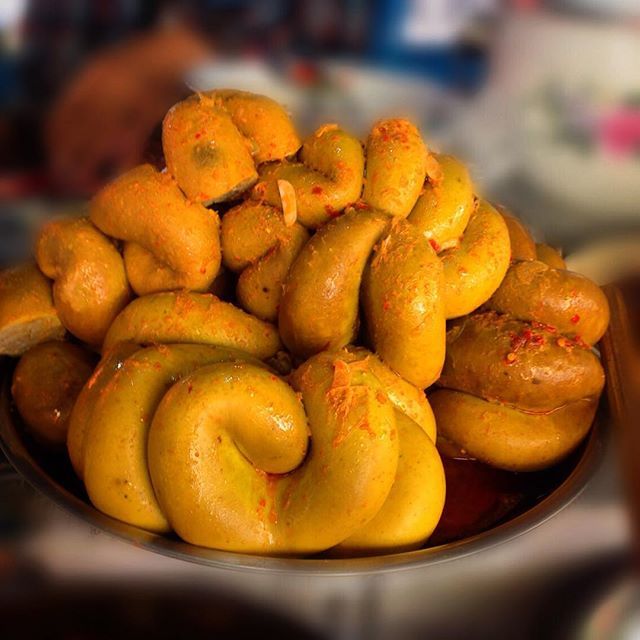
Label: gulai_tambusu